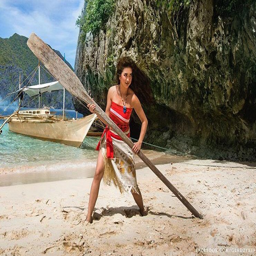
this person - inspired photo shoot took place on the shores of a city , recently ranked number in list .